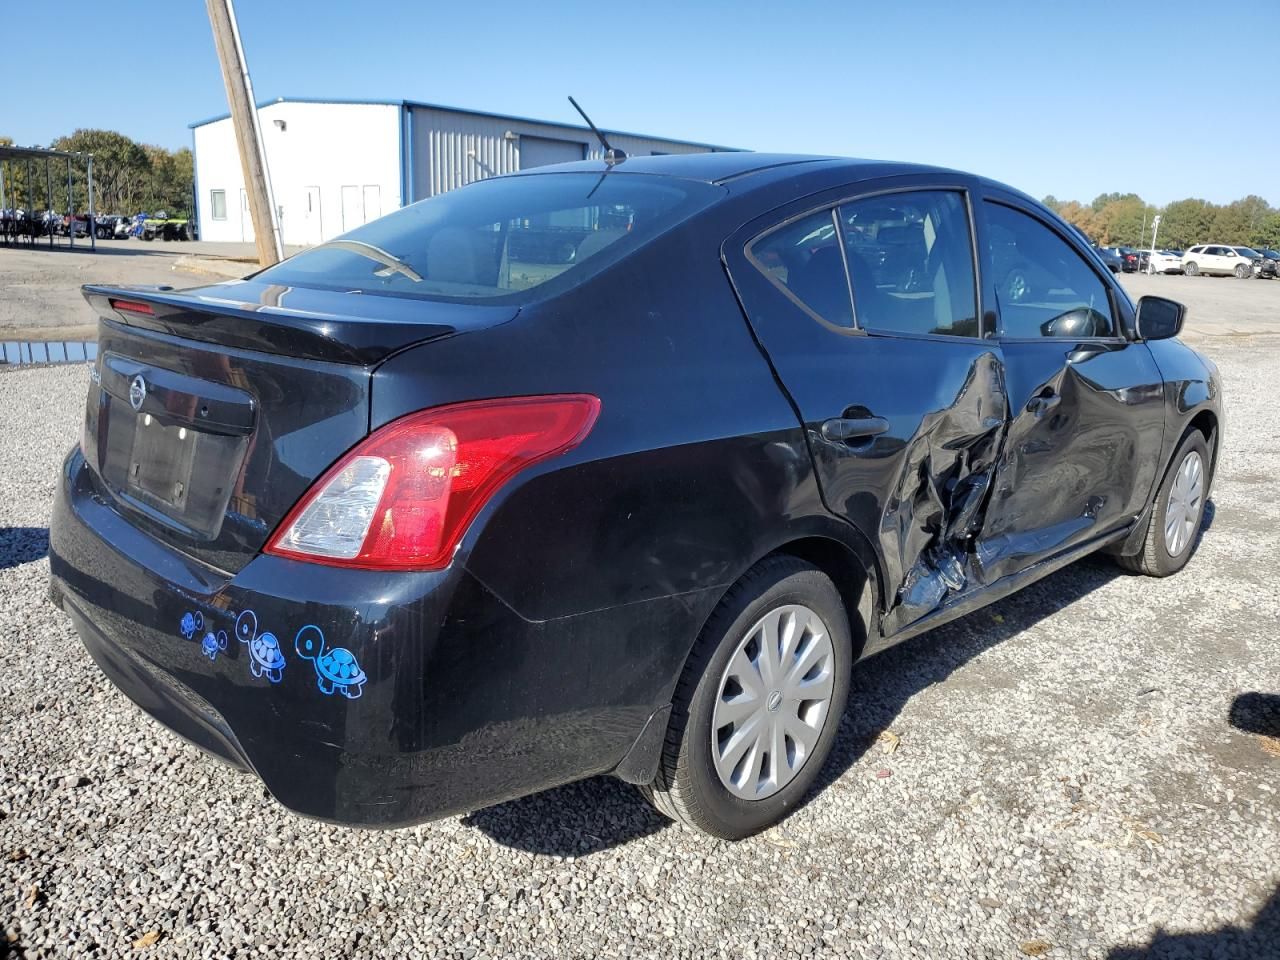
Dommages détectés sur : porte avant droite, porte arrière droite, aile arrière droite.
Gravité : majeur